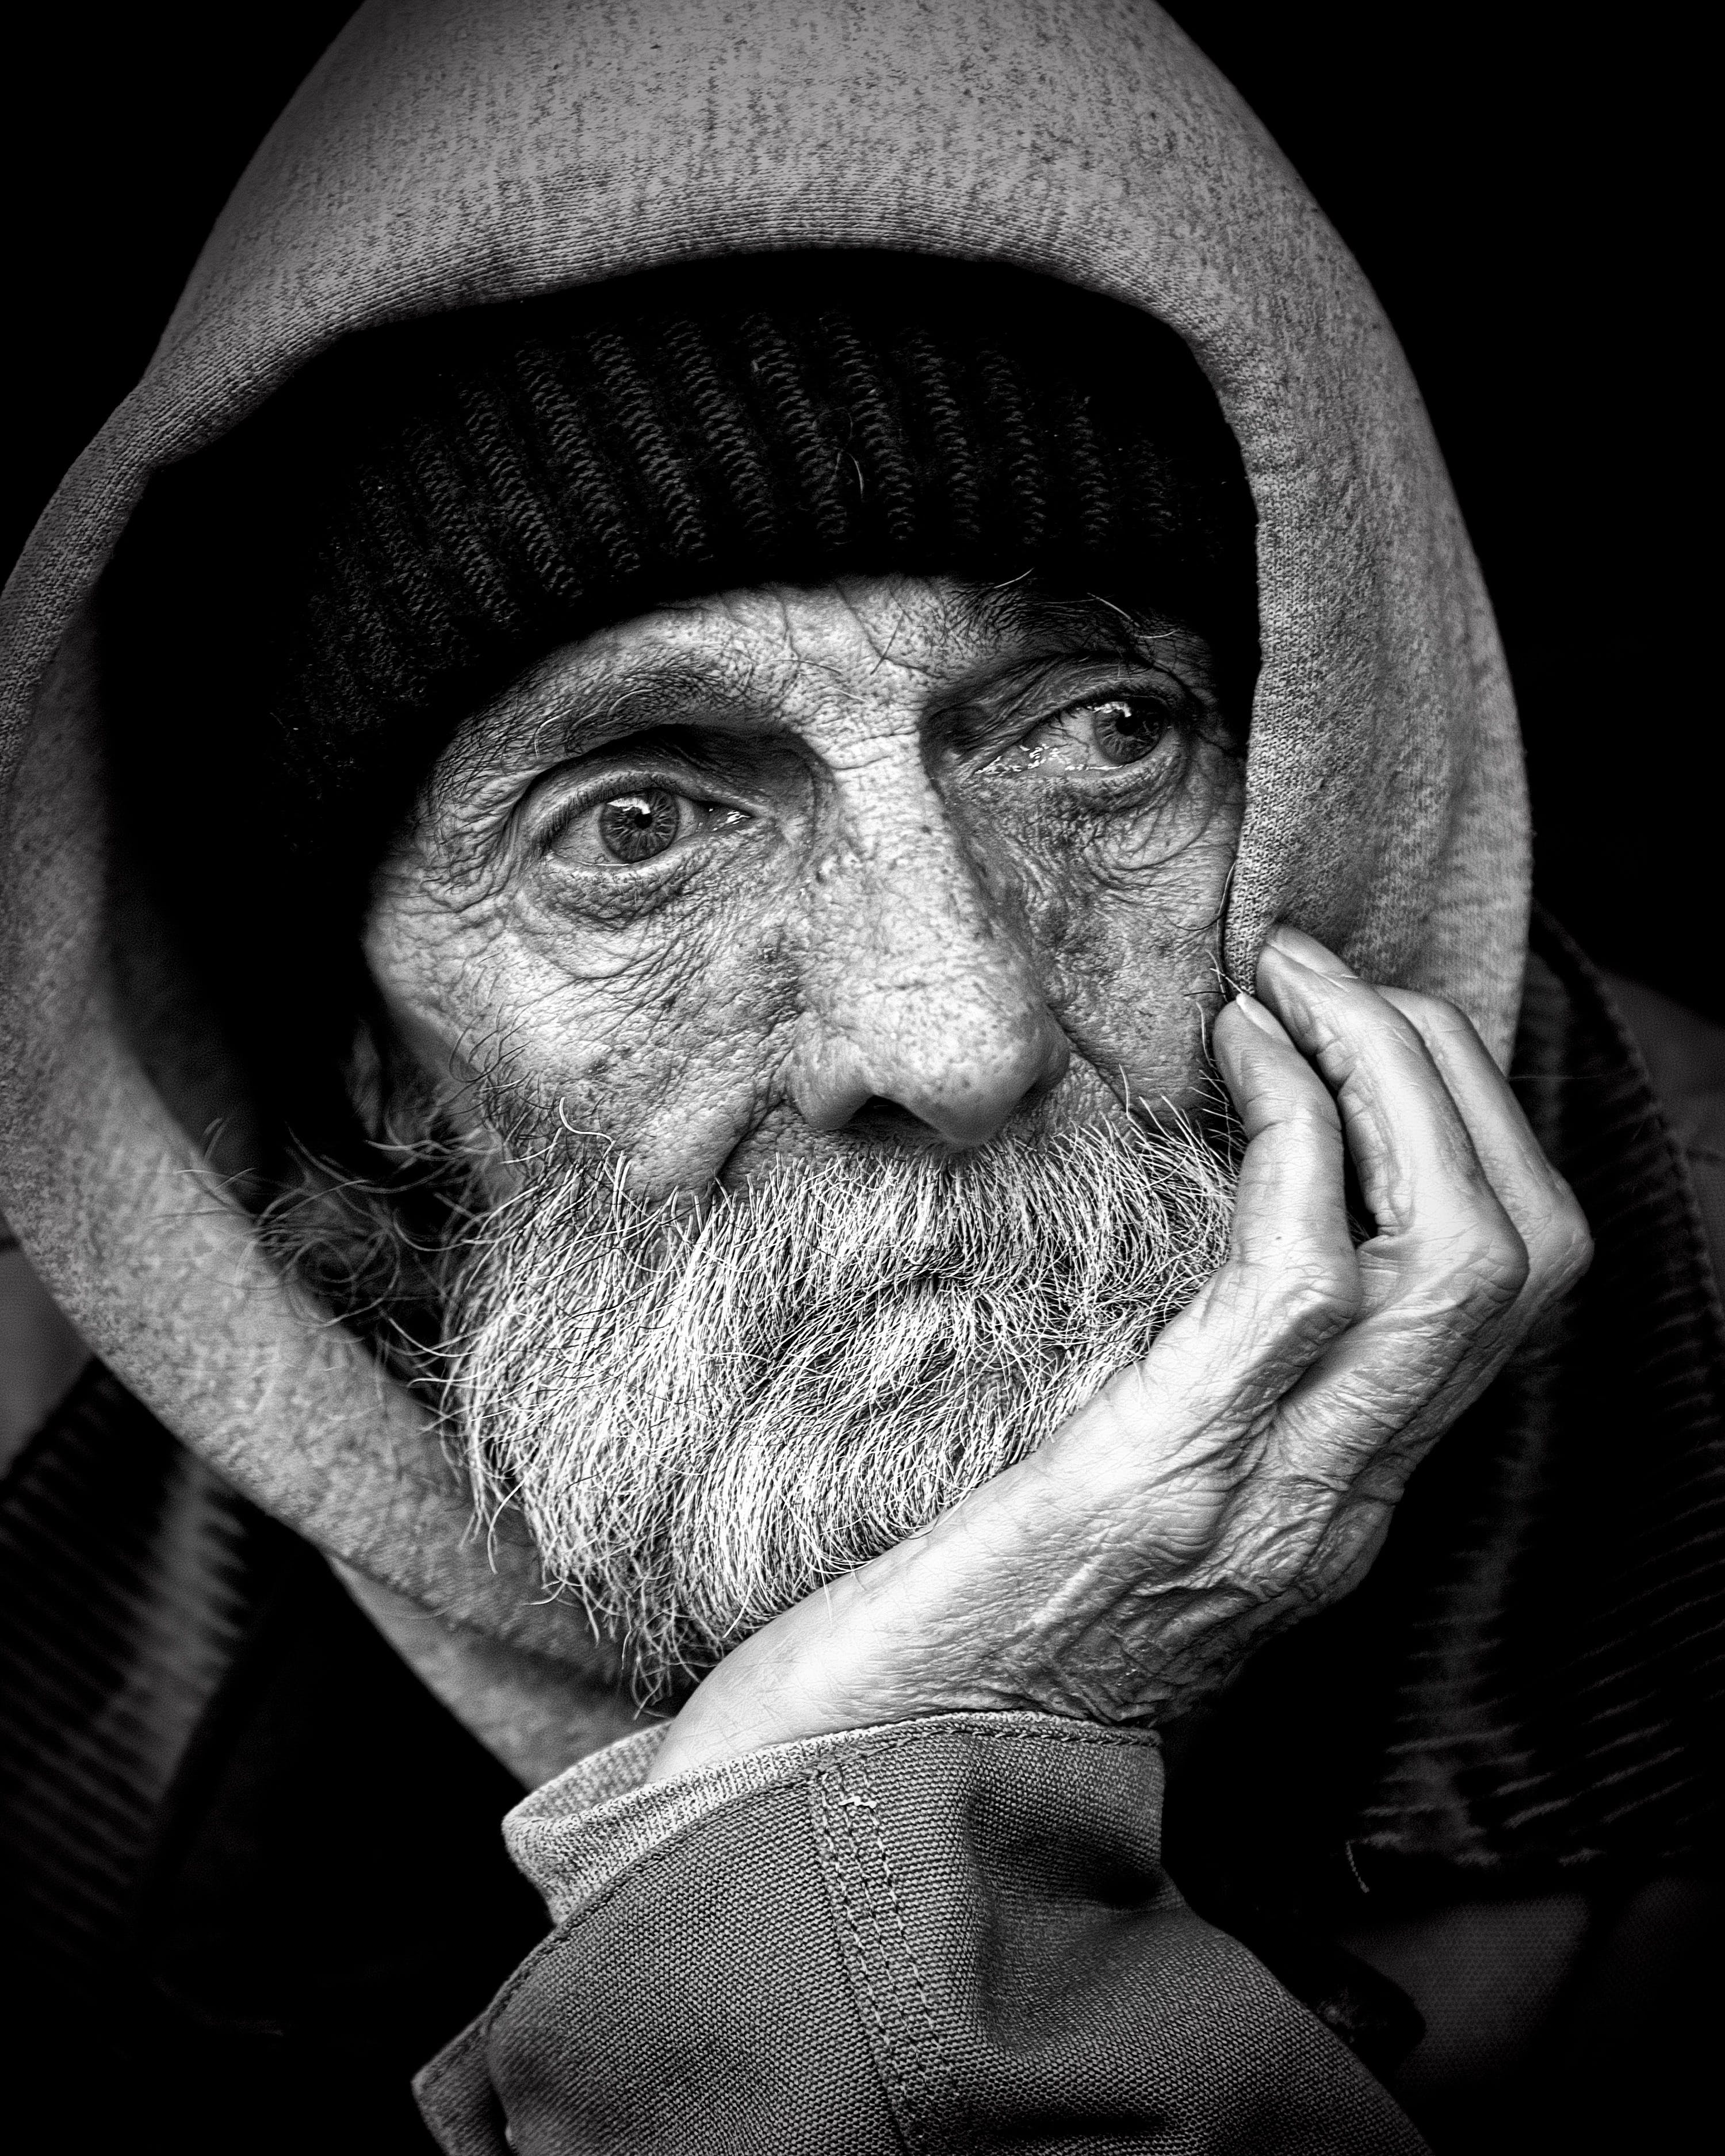
Portrait style: Real Portrait